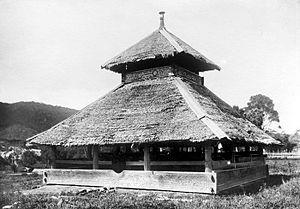
Les Gayo sont une population du nord de l'île de Sumatra en Indonésie. Au nombre de 180 000, ils vivent dans les hautes terres de la province d'Aceh, dans les kabupaten d'Aceh Tengah, Bener Meriah et Gayo Lues.